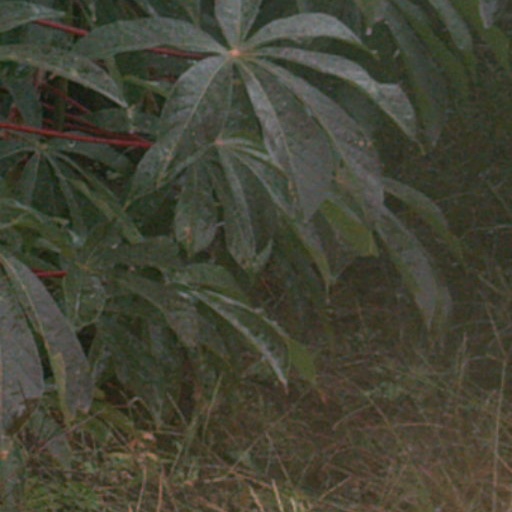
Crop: cassava